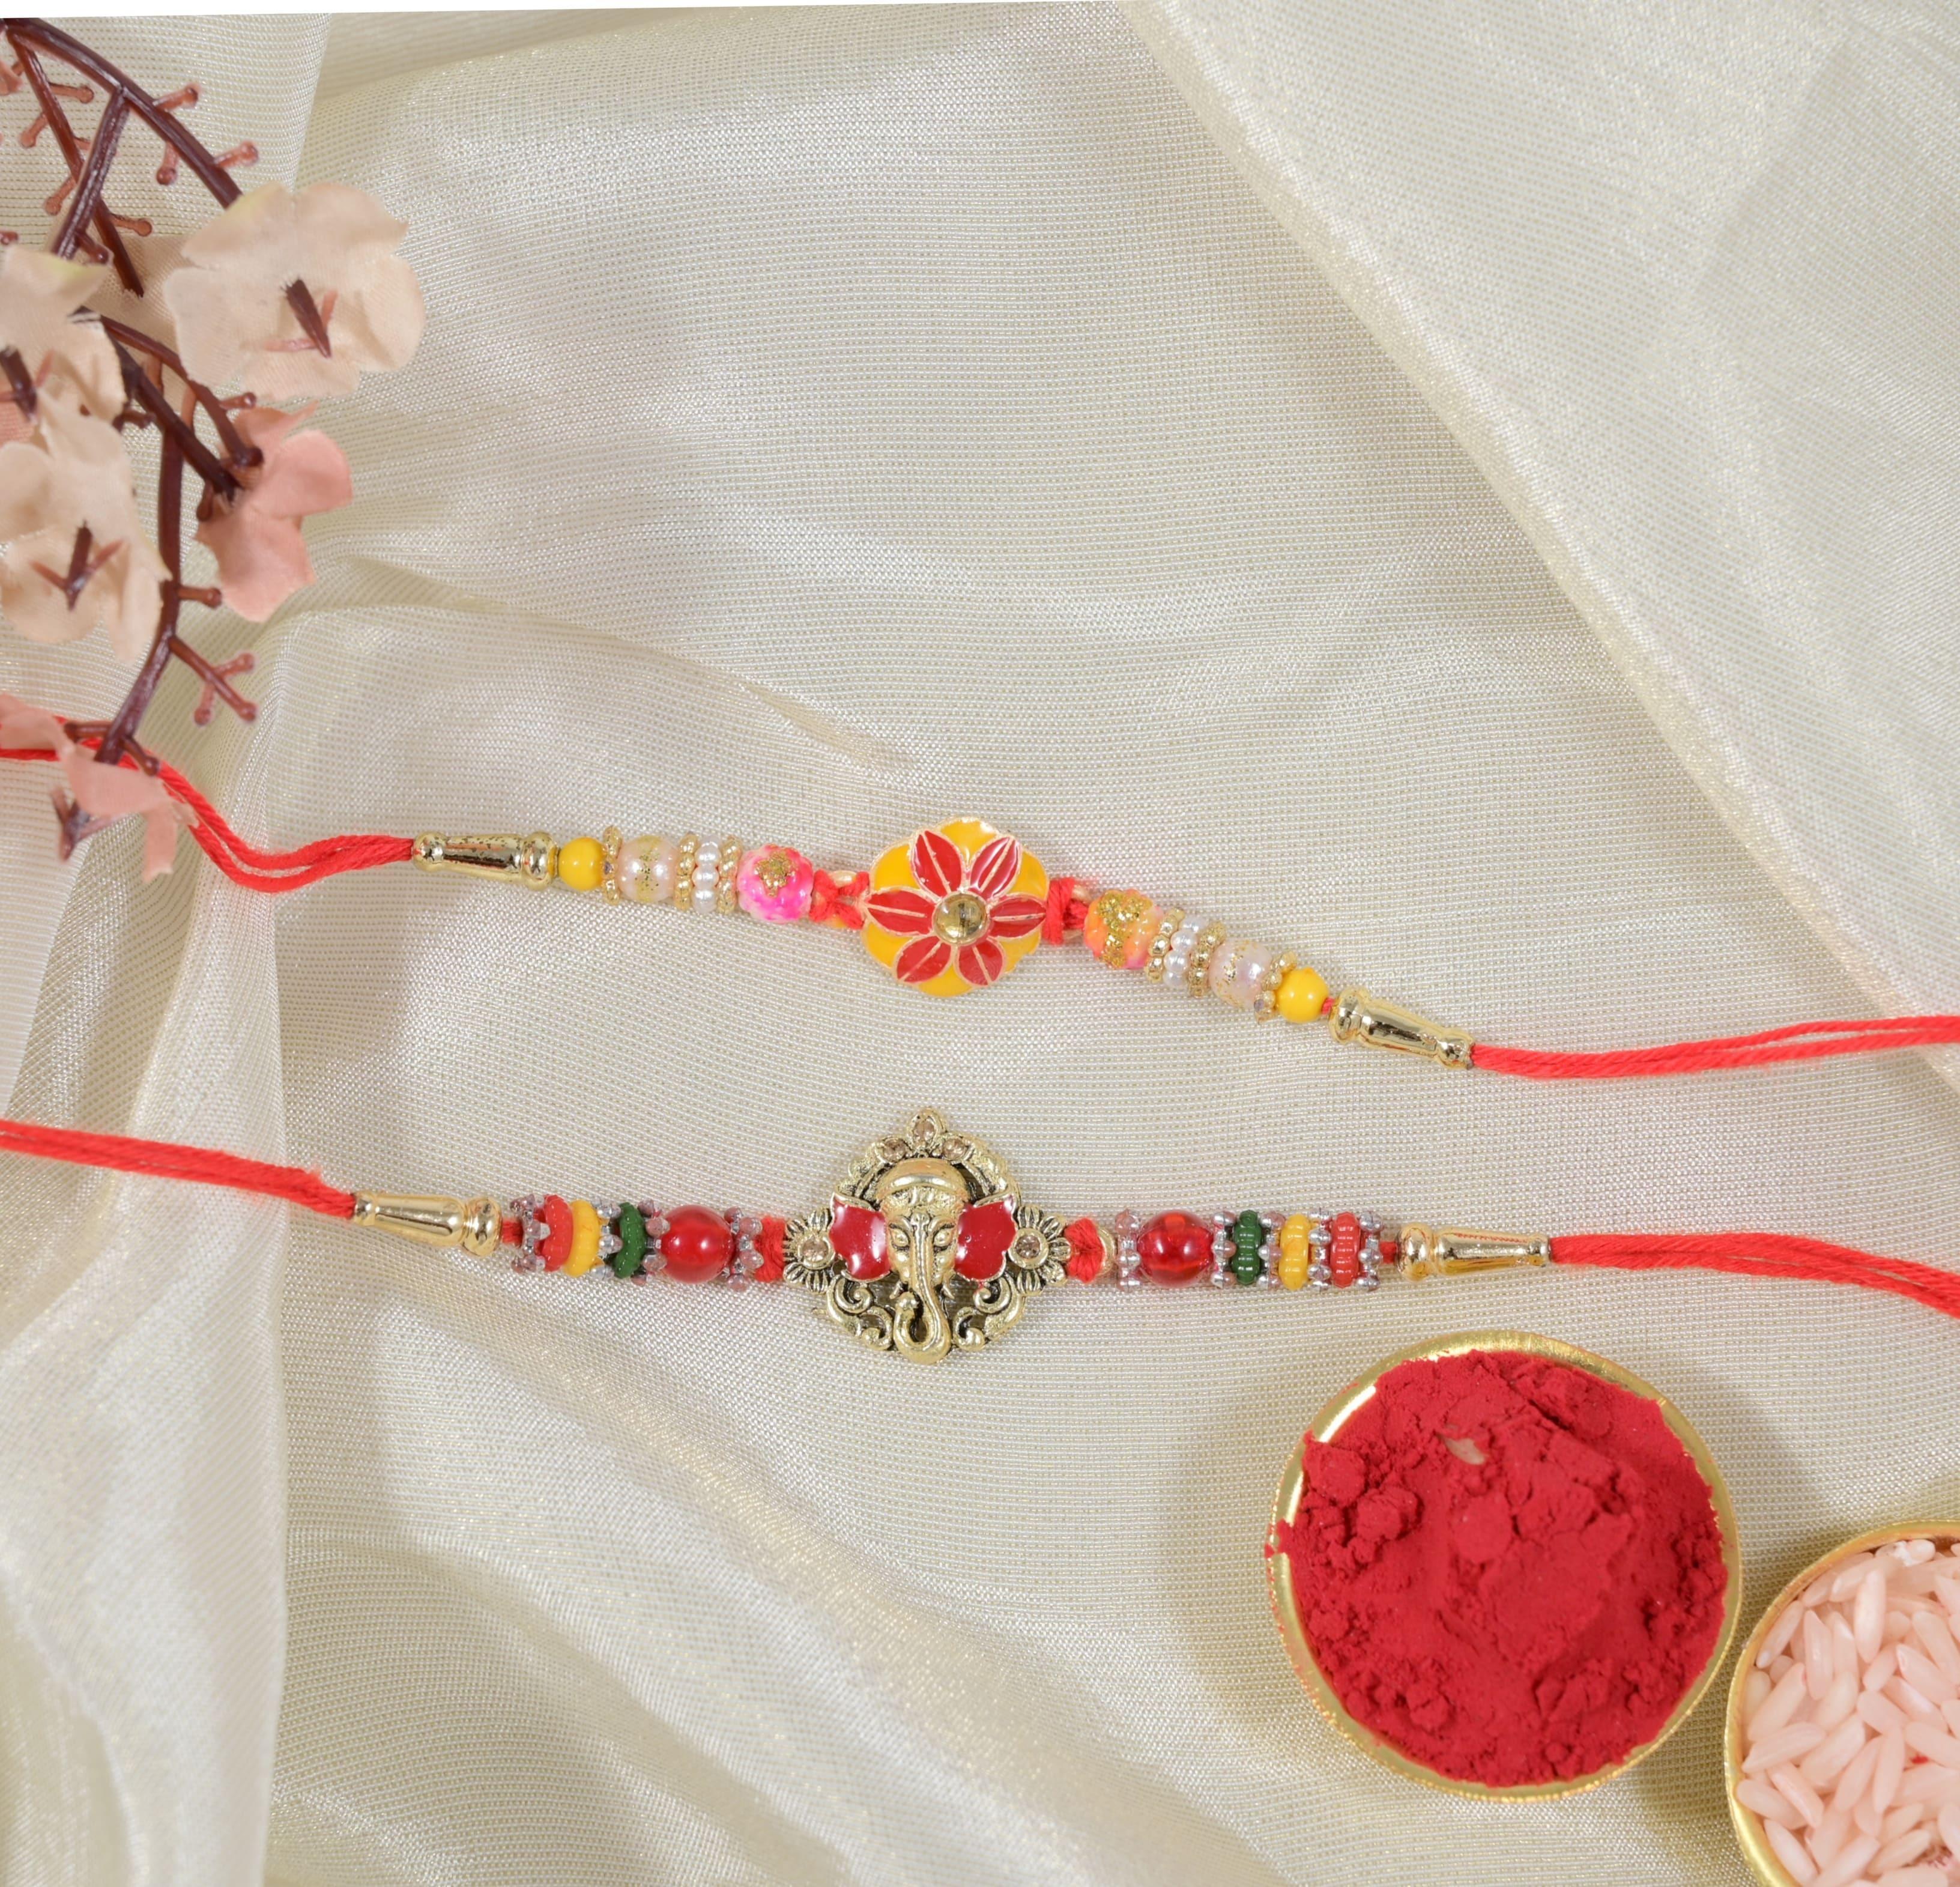
Mantouss Rakhi
Type: Rakhis
Brand: MANTOUSS
Price: Rs. 299
 RAKHI is the occasion when gifting becomes a major part for sharing bonds and well wishes. This RAKHI MANTOUSS got you the love and care you wish to send to your dear ones.Say HAPPY RAKHI to your brother, bhai, bhaiya, bro, dada etc. with this unique set of gift.
Features: The Package contains- Set of 2 kundan rakhi+Showpiece figurine+Roli, chawal combo+Rakhi greeting card,Complementary Polyserin show piece figurine for your brother.It makes a perfect Gift for your Brother on occasions like Gifts for Brother on Rakhi Gifts, Best Brother Gifts, Raksha Bandhan Gifts, Rakhi, Rakhi Gift for Brother, Rakhi for Brother,Hand crafted Rakhi-High Quality Material Used. The designer patterns in the aesthetic style with shimmering glimpse highlights the true beauty of this traditional thread.,Spread the Rakhi spirit among your siblings and loved ones by sending them your warm Rakhi greeting.,Ideal for-Rakhi for brother, rakhi for brother and bhabi,Rakhi for brother gift combo set, Rakhi combo gift,rakhi gift for brother,rakshabandhan gift for brother,Rakhi gift,rakhi hamper